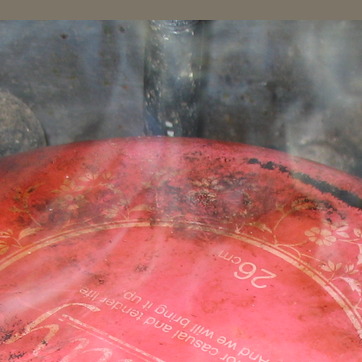
Material: metal